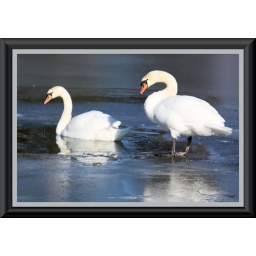
Large frozen lake with one tiny patch of open water being ejoyed by a pair of swans